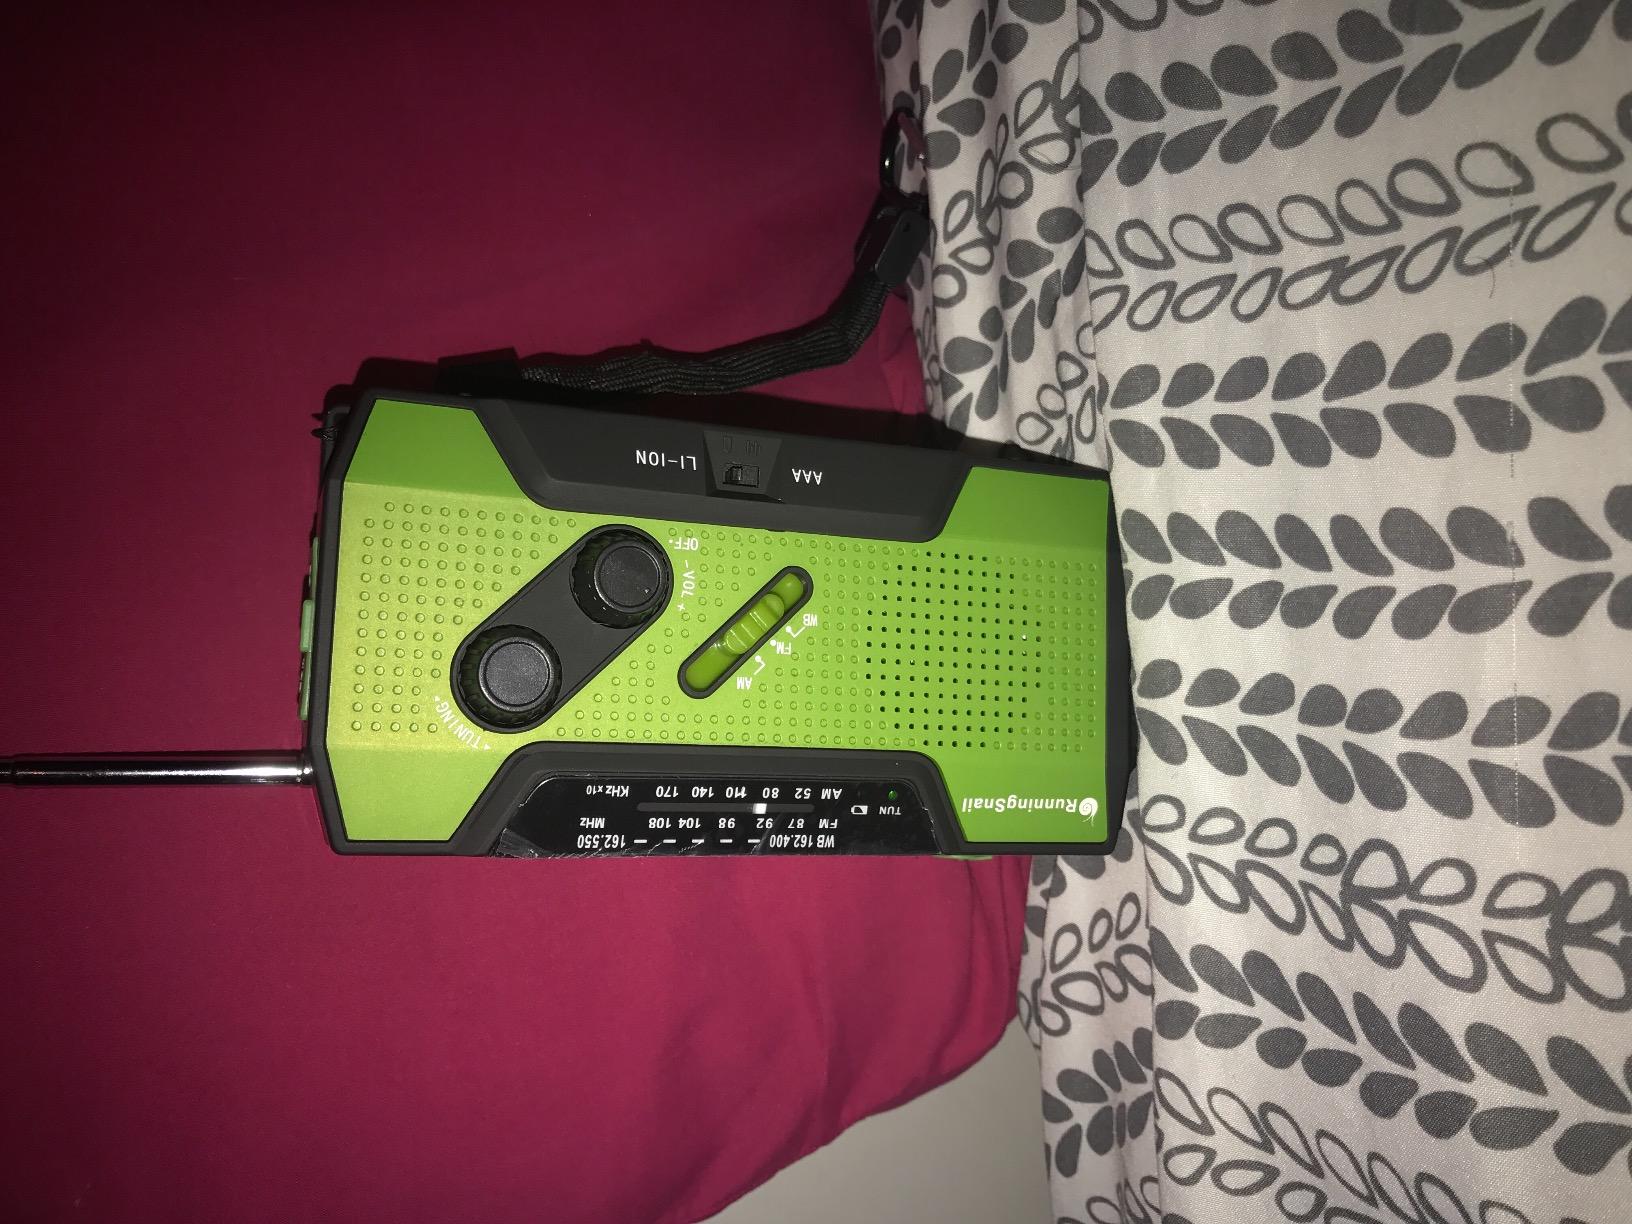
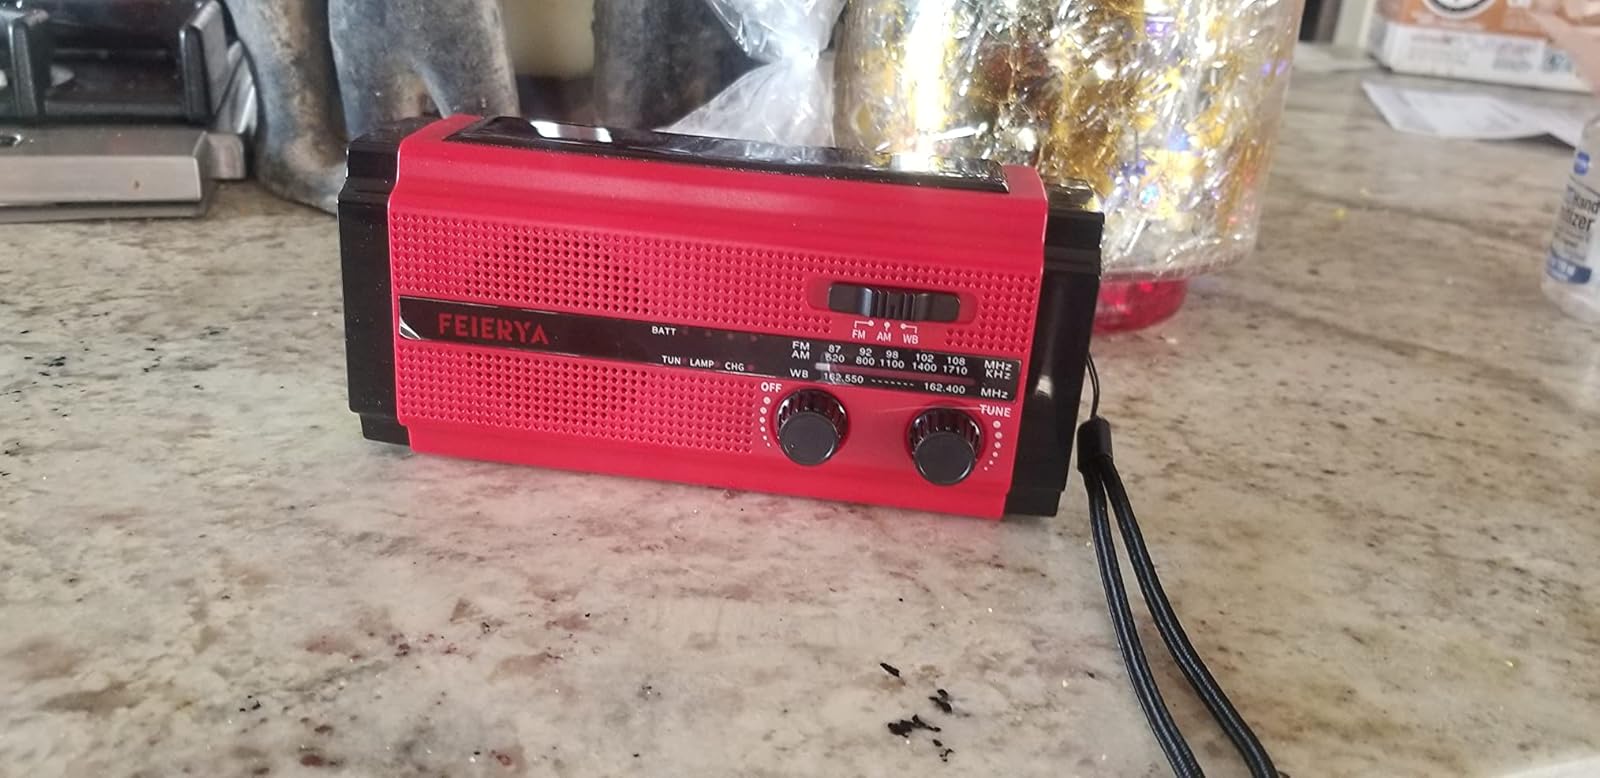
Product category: radio
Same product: no